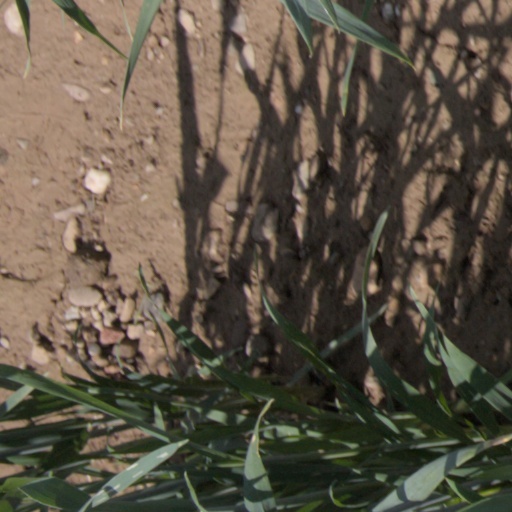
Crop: wheat